Torri Williams

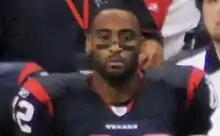
Williams with the Houston Texans in 2010

Torri Sherrod Williams (born August 29, 1986) is an American former professional football safety. He was signed by the Houston Texans as an undrafted free agent in 2010. He played college football at Purdue.